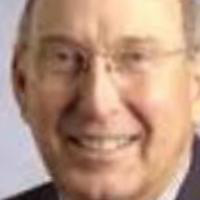
Age group: age 56-65